3D Space Wars

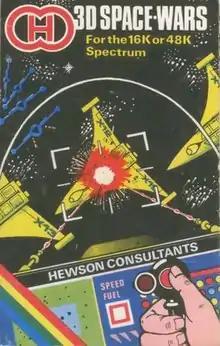

3D Space Wars is a space combat video game written by Steve Turner for the ZX Spectrum and published by Hewson Consultants in 1983. It is both the first game written by Turner and the first in the "Seiddab Trilogy".